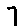
Label: 7